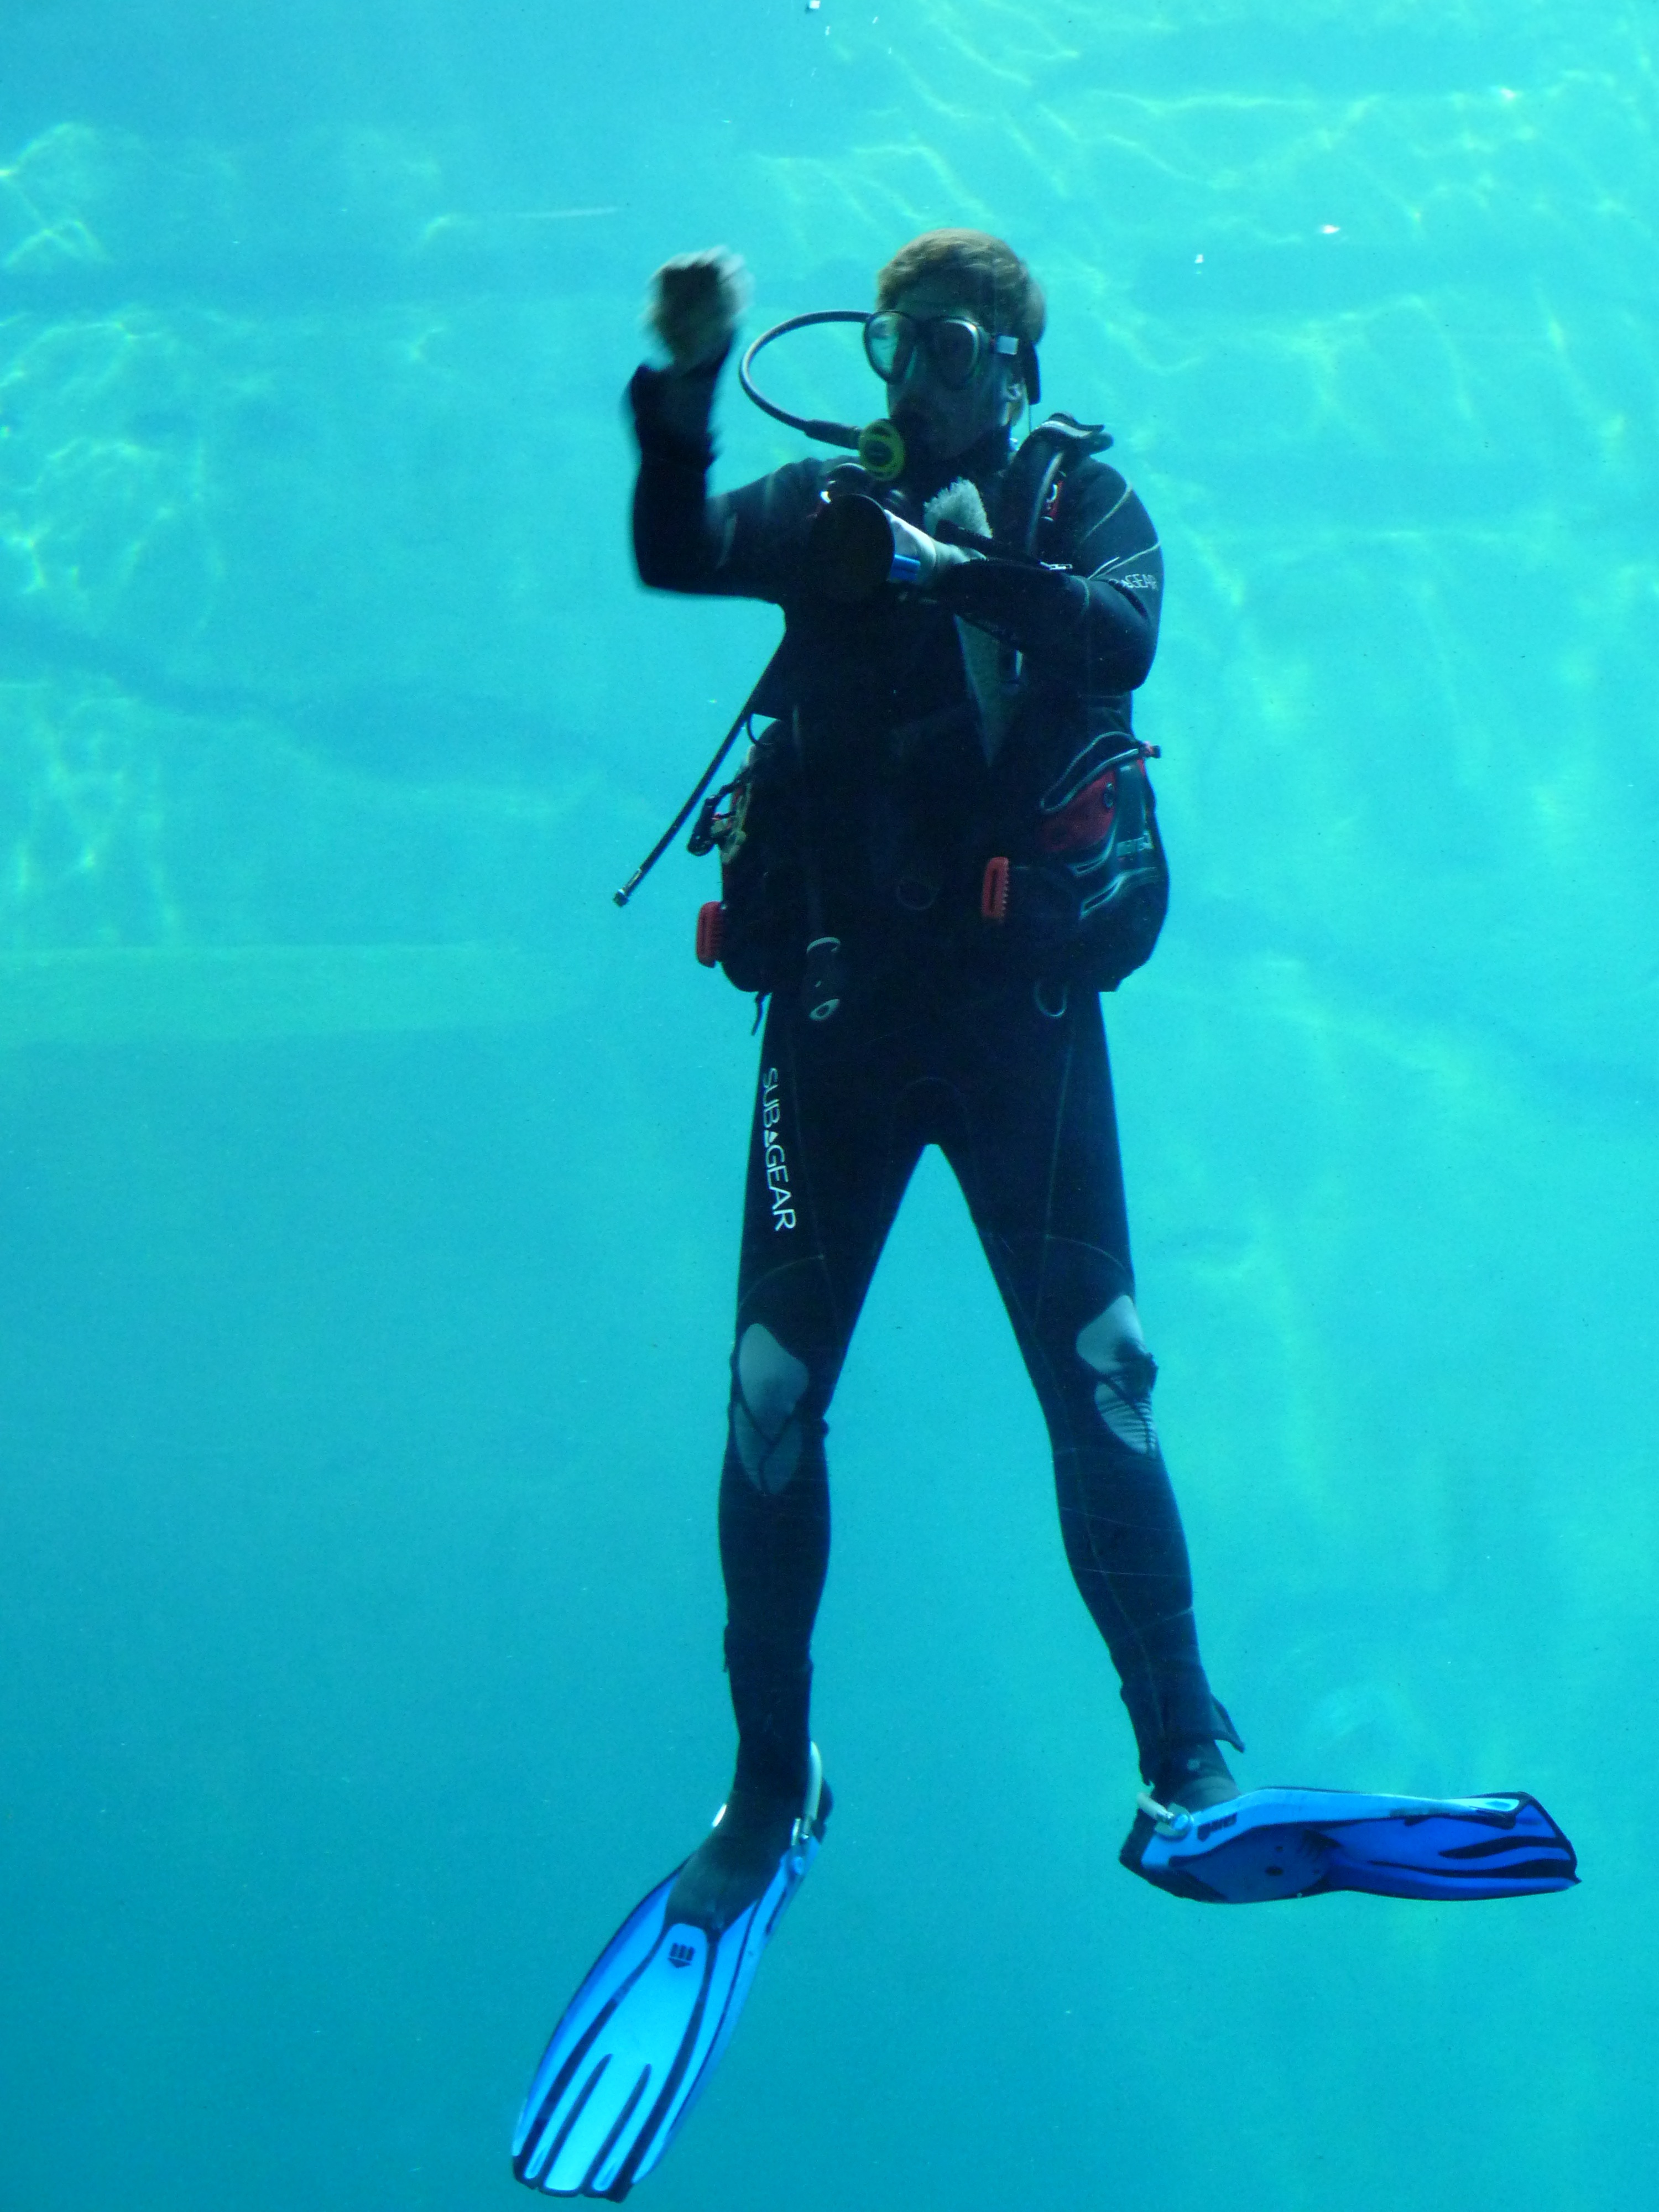
recreation, diving, underwater, biology, freediving, sports, fins, divers, water sport, scuba diving, outdoor recreation, marine biology, underwater diving, divemaster, diving suit